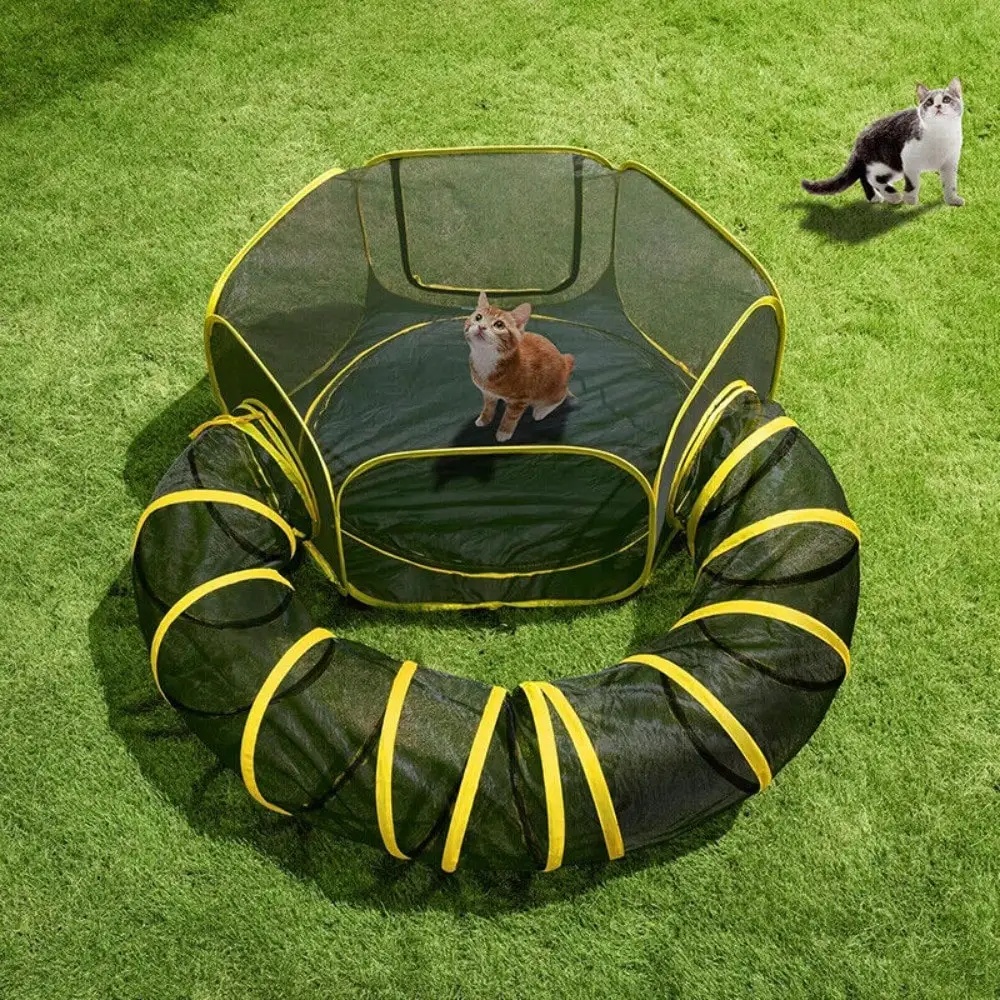
Outdoor Cat Enclosures 2-in-1, Portable Catio w/Cat Tent, Circle Playpen Tunnel
SPECIFICATIONS OUTDOOR CAT ENCLOSURE: The 2-in-1 cat enclosure features a cozy hexagonal cat tent perfect for lounging, playing; Its unique shape and soft padding ensure feline comfort, while the attached cat tunnel provide a stimulating space for exercise and exploration; A mint ball adds extra fun, and an M-size cat leash keeps your pet safe outdoors; The tunnel and hexagonal cat tent formed a snug, enclosed spot where small pets like cats, rabbits, guinea pigs, and ferrets could happily play and explore. SPACIOUS AND COMFORTABLE: The outdoor cat enclosure features a spacious setup: a 25.2 × 17.7-inch hexagonal cat tent and a Φ11.8 × 122.1-inch tunnel; This generous arrangement offers plenty of room for multiple little pets to play, explore, and relax; Its expansive design ensures a safe, stress-free environment that encourages physical activities for your cats. DURABLE CONSTRUCTION: The 2-in-1 large cat enclosure is made from high-quality, scratch-resistant materials for long-lasting use; The durable black mesh sides ensure excellent ventilation, keeping your cat cool and comfy; The 210D Oxford cloth base resists claws, while bright yellow 210D Oxford edging adds extra wear resistance; Resin zippers providing reliable closure and open; Perfect for your backyard, garden, or patio, it creates a secure and cozy retreat for your cat. EASY ASSEMBLY AND PORTABILITY: The hexagonal cat tent boasts a pop-up design for quick and easy setup, and each side of the tent can be anchored securely with the 6 included ground stakes; It folds easily into a storage bag with a strap, making it lightweight and portable; Whether you’re heading to the park, on a trip, or just stowing it away, this enclosure makes setup and takedown a breeze ENHANCED SAFETY FEATURES: Safety is a top priority with this enclosure, which includes secure zippers and reinforced mesh sides to prevent escapes and keep out unwanted pests; The enclosure’s structure is designed to provide excellent ventilation while keeping your cat safe from outdoor elements. Additionally, the enclosure includes easy-access doors for feeding and interaction, ensuring a stress-free experience for both you and your feline companion. Additional Product Info: Material: Dense Mesh Fabric + 210D Oxford Fabric, Hexagonal Cat Tent: 25.2” × 17.7” Tunnel Size: 11.8” × 122.1” Product Weight: 2.9 lb
Brand: Darlingpetsstore.com
Category: Animals & Pet Supplies > Pet Supplies > Cat Supplies > Cat Furniture > Outdoor Cat Houses